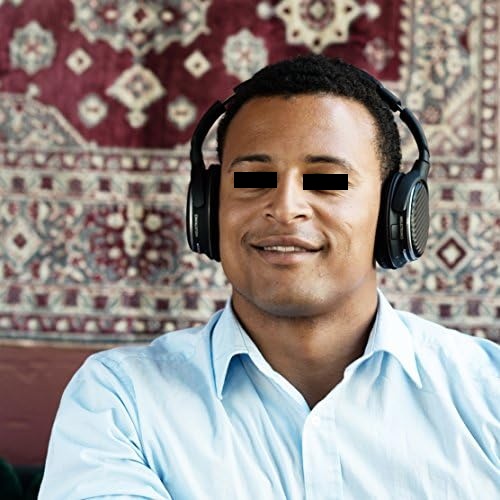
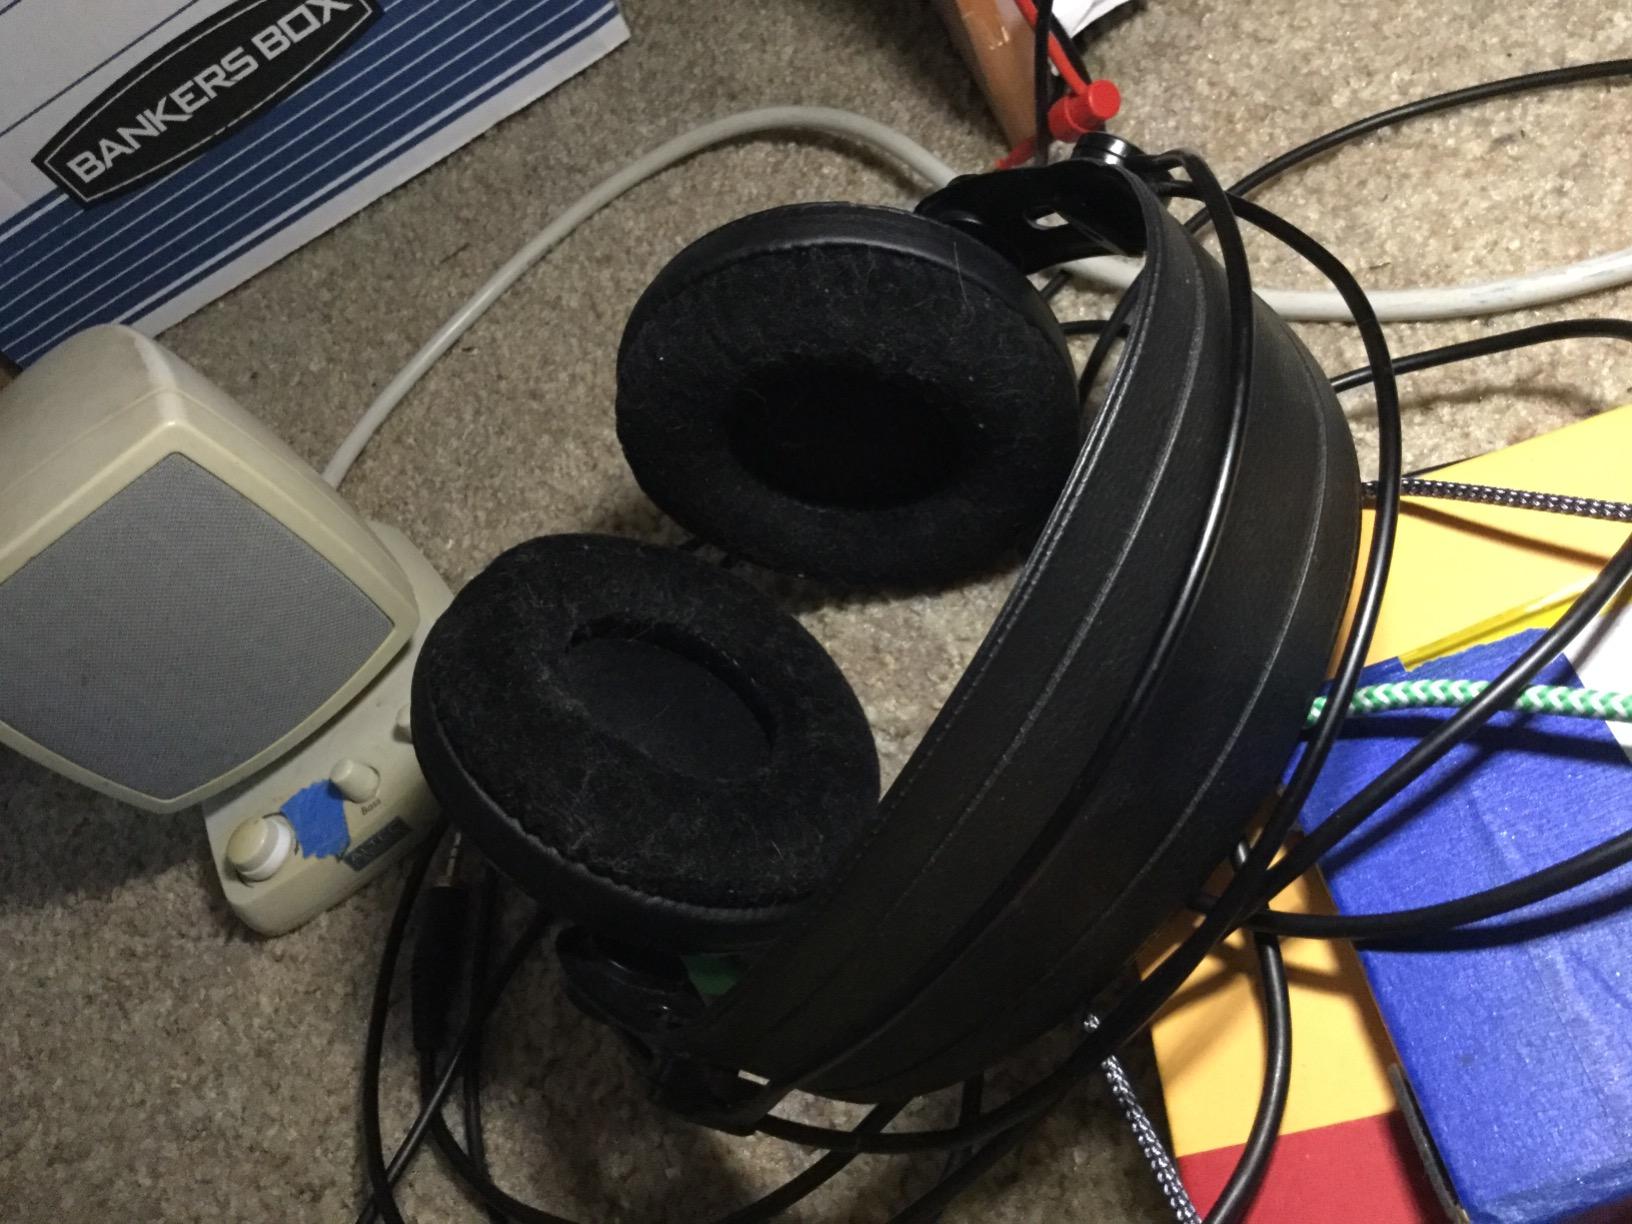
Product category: headphones
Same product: no